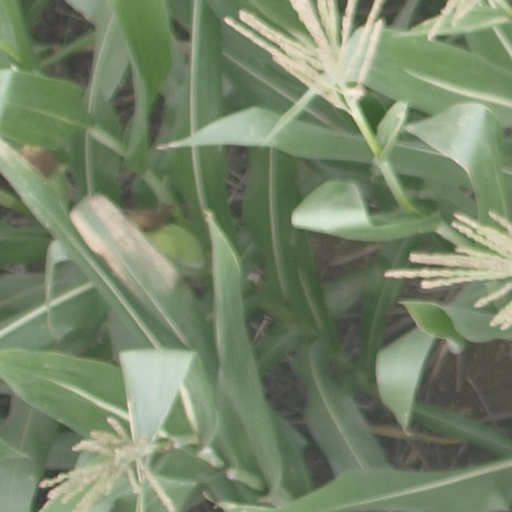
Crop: maize; corn